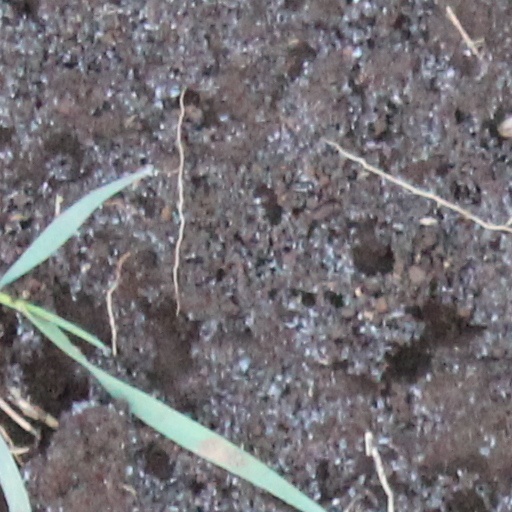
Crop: wheat